I Remember You (Adventure Time)

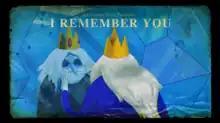

"I Remember You" is the twenty-fifth and penultimate episode of the fourth season of the American animated television series "Adventure Time". The episode was written and storyboarded by Cole Sanchez and Rebecca Sugar, from a story by Patrick McHale, Kent Osborne, and Pendleton Ward. It originally aired on Cartoon Network on October 15, 2012. The episode later re-aired on March 25, 2013, together with the fifth season episode "Simon & Marcy", and as such was advertised as a half-hour special.